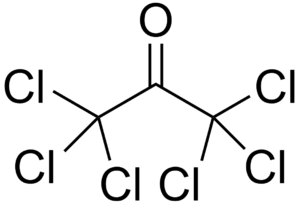
L'hexachloracétone ou perchloracétone est un composé organochloré, le dérivé perchloré de l'acétone, de formule C₃Cl₆O.